Answer in natural language. Which point is closer to the camera taking this photo, point B  or point C? Choose between the following options: B or C
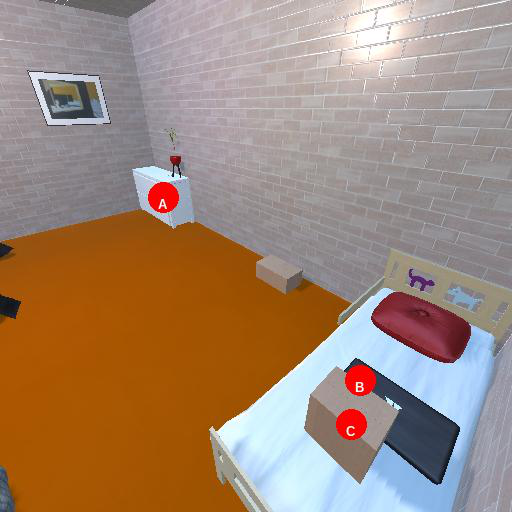
<answer>C</answer>